Transport in Finland

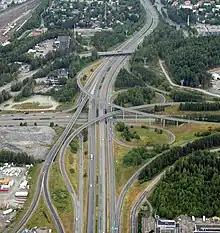
Lakalaiva interchange on the highways 3 (E12) and 9 (E63) in Tampere, Finland.

The transport system of Finland is well-developed. Factors affecting traffic include the sparse population and long distance between towns and cities, and the cold climate with waterways freezing and land covered in snow for winter.